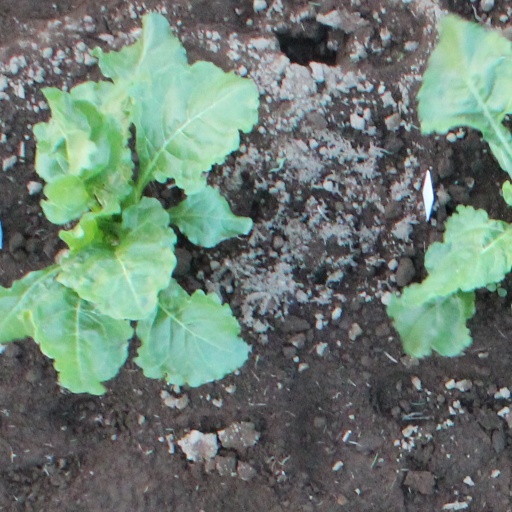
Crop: sugar beet